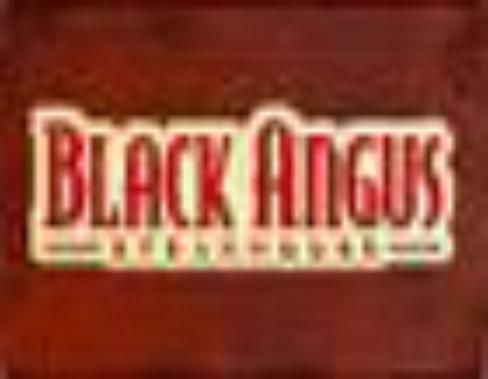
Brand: Black Angus Steakhouse
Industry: Food